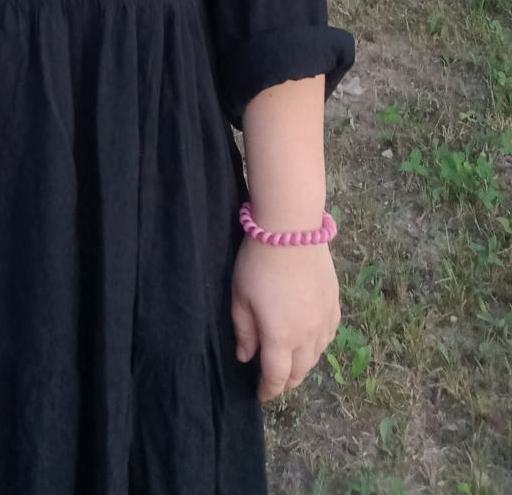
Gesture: no_gesture